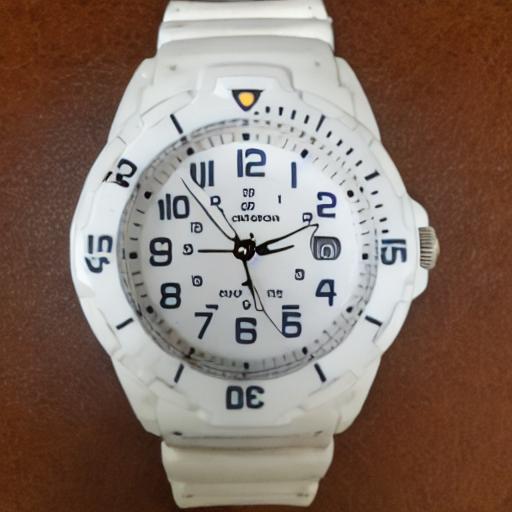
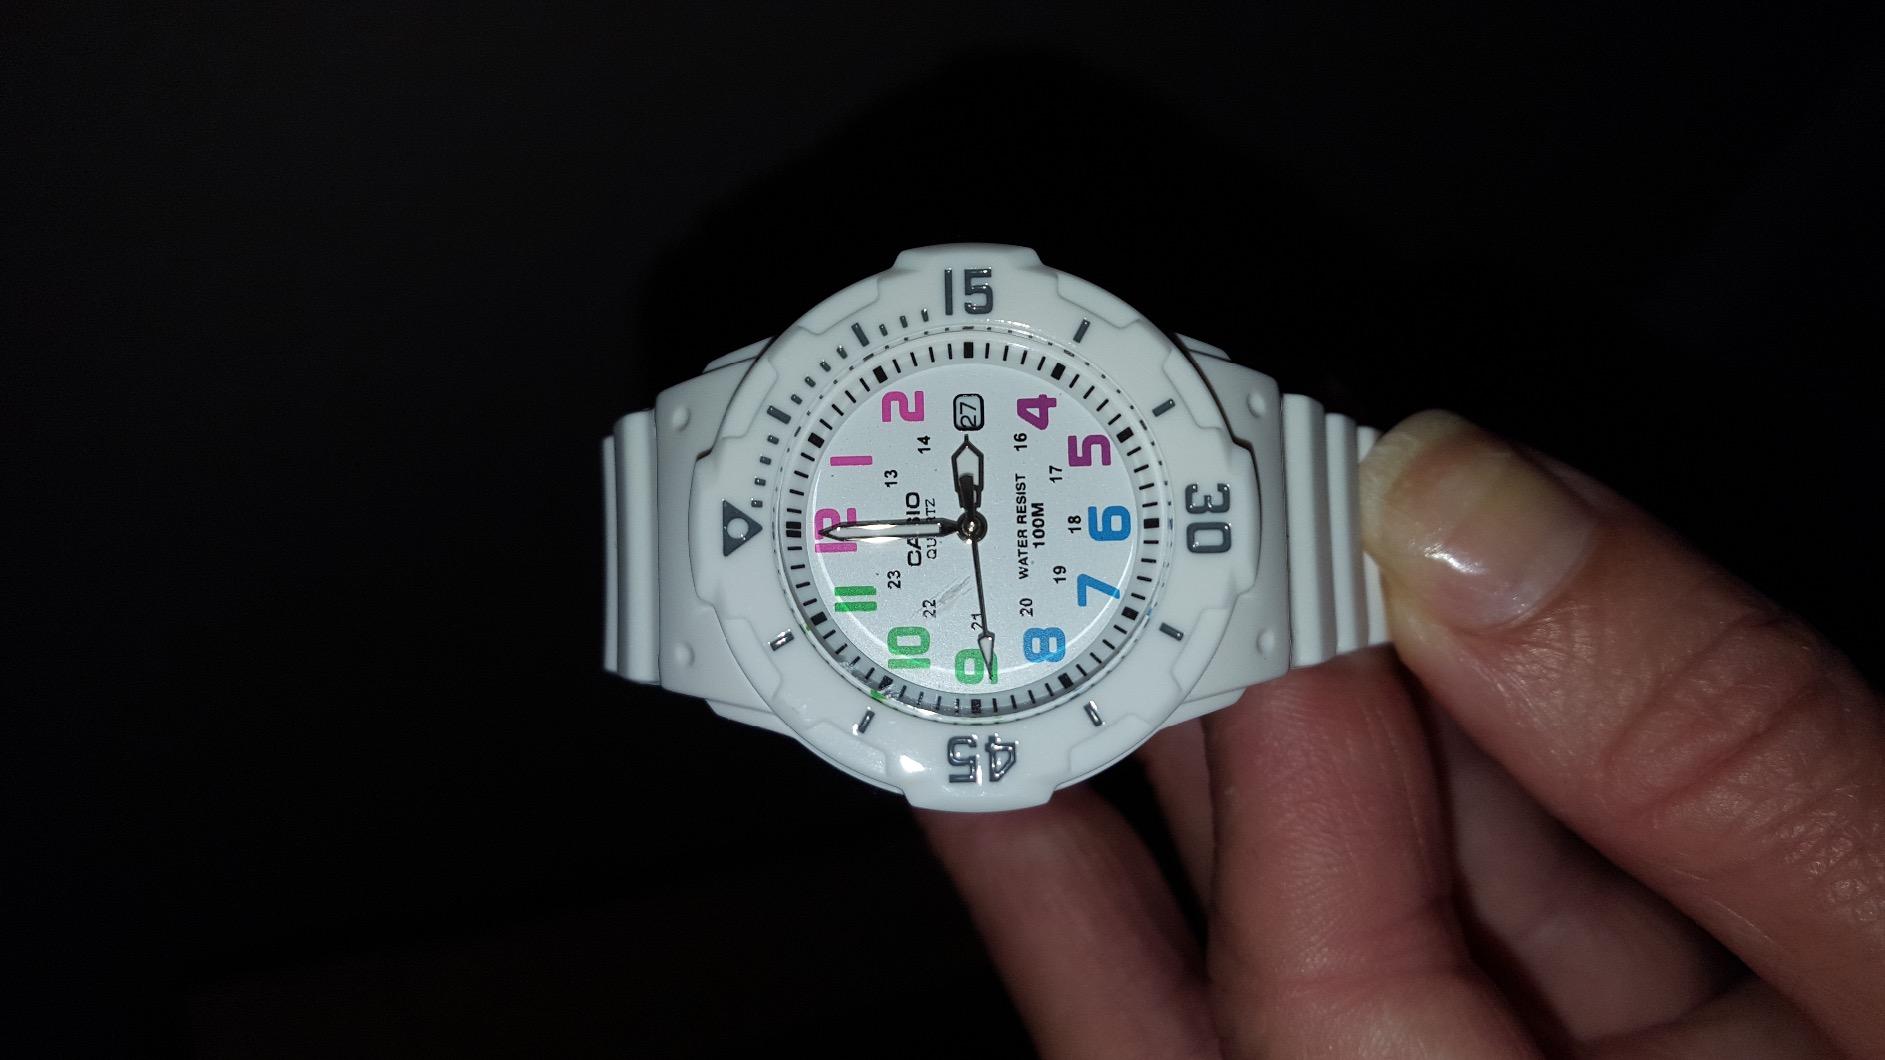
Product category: accessories_watch
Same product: no